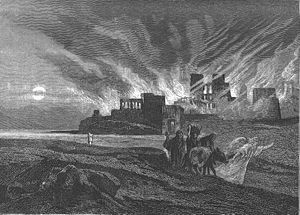
Judasbrevet / Indhold / Apostasi
Ødelæggelsen af Sodoma
Judasbrevet er med sit ene kapitel blandt de mindste skrifter i Det Nye Testamente og det sidste af de såkaldte katolske breve. Forfatteren er ifølge brevet Judas, Jakobs bror, men det regnes af en del forskere som et pseudonym.